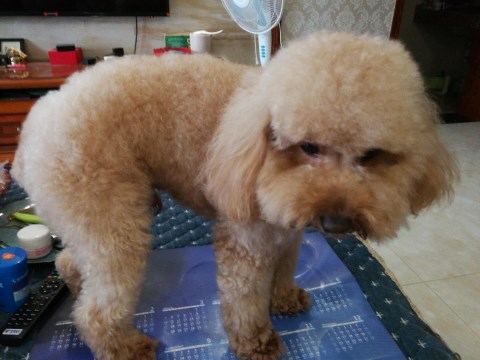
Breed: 2925-n000114-toy_poodle